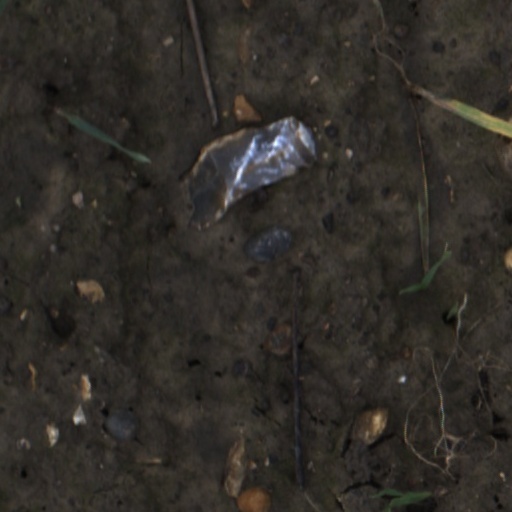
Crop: wheat